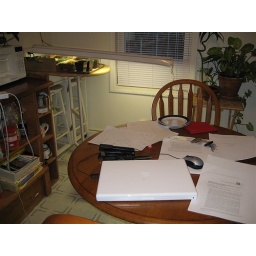
and developing a research paper simultaneously in the kitchen